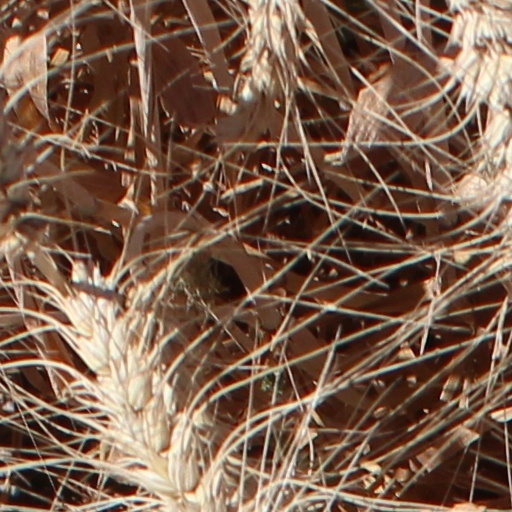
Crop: wheat